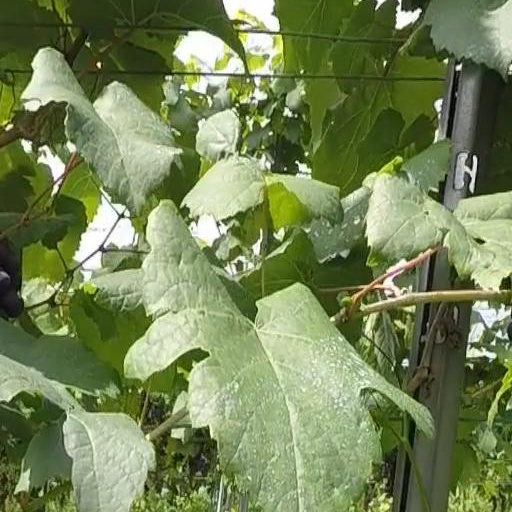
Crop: grape